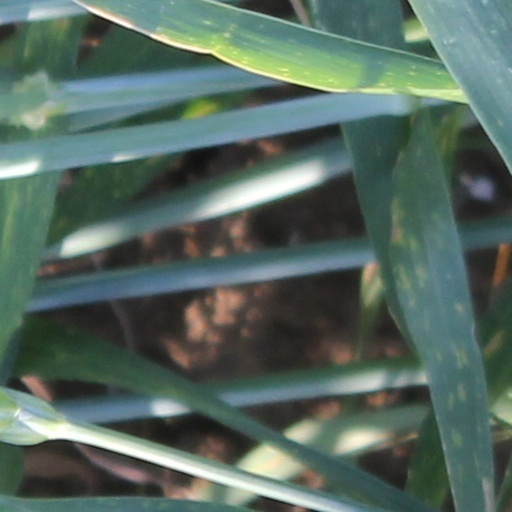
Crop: wheat